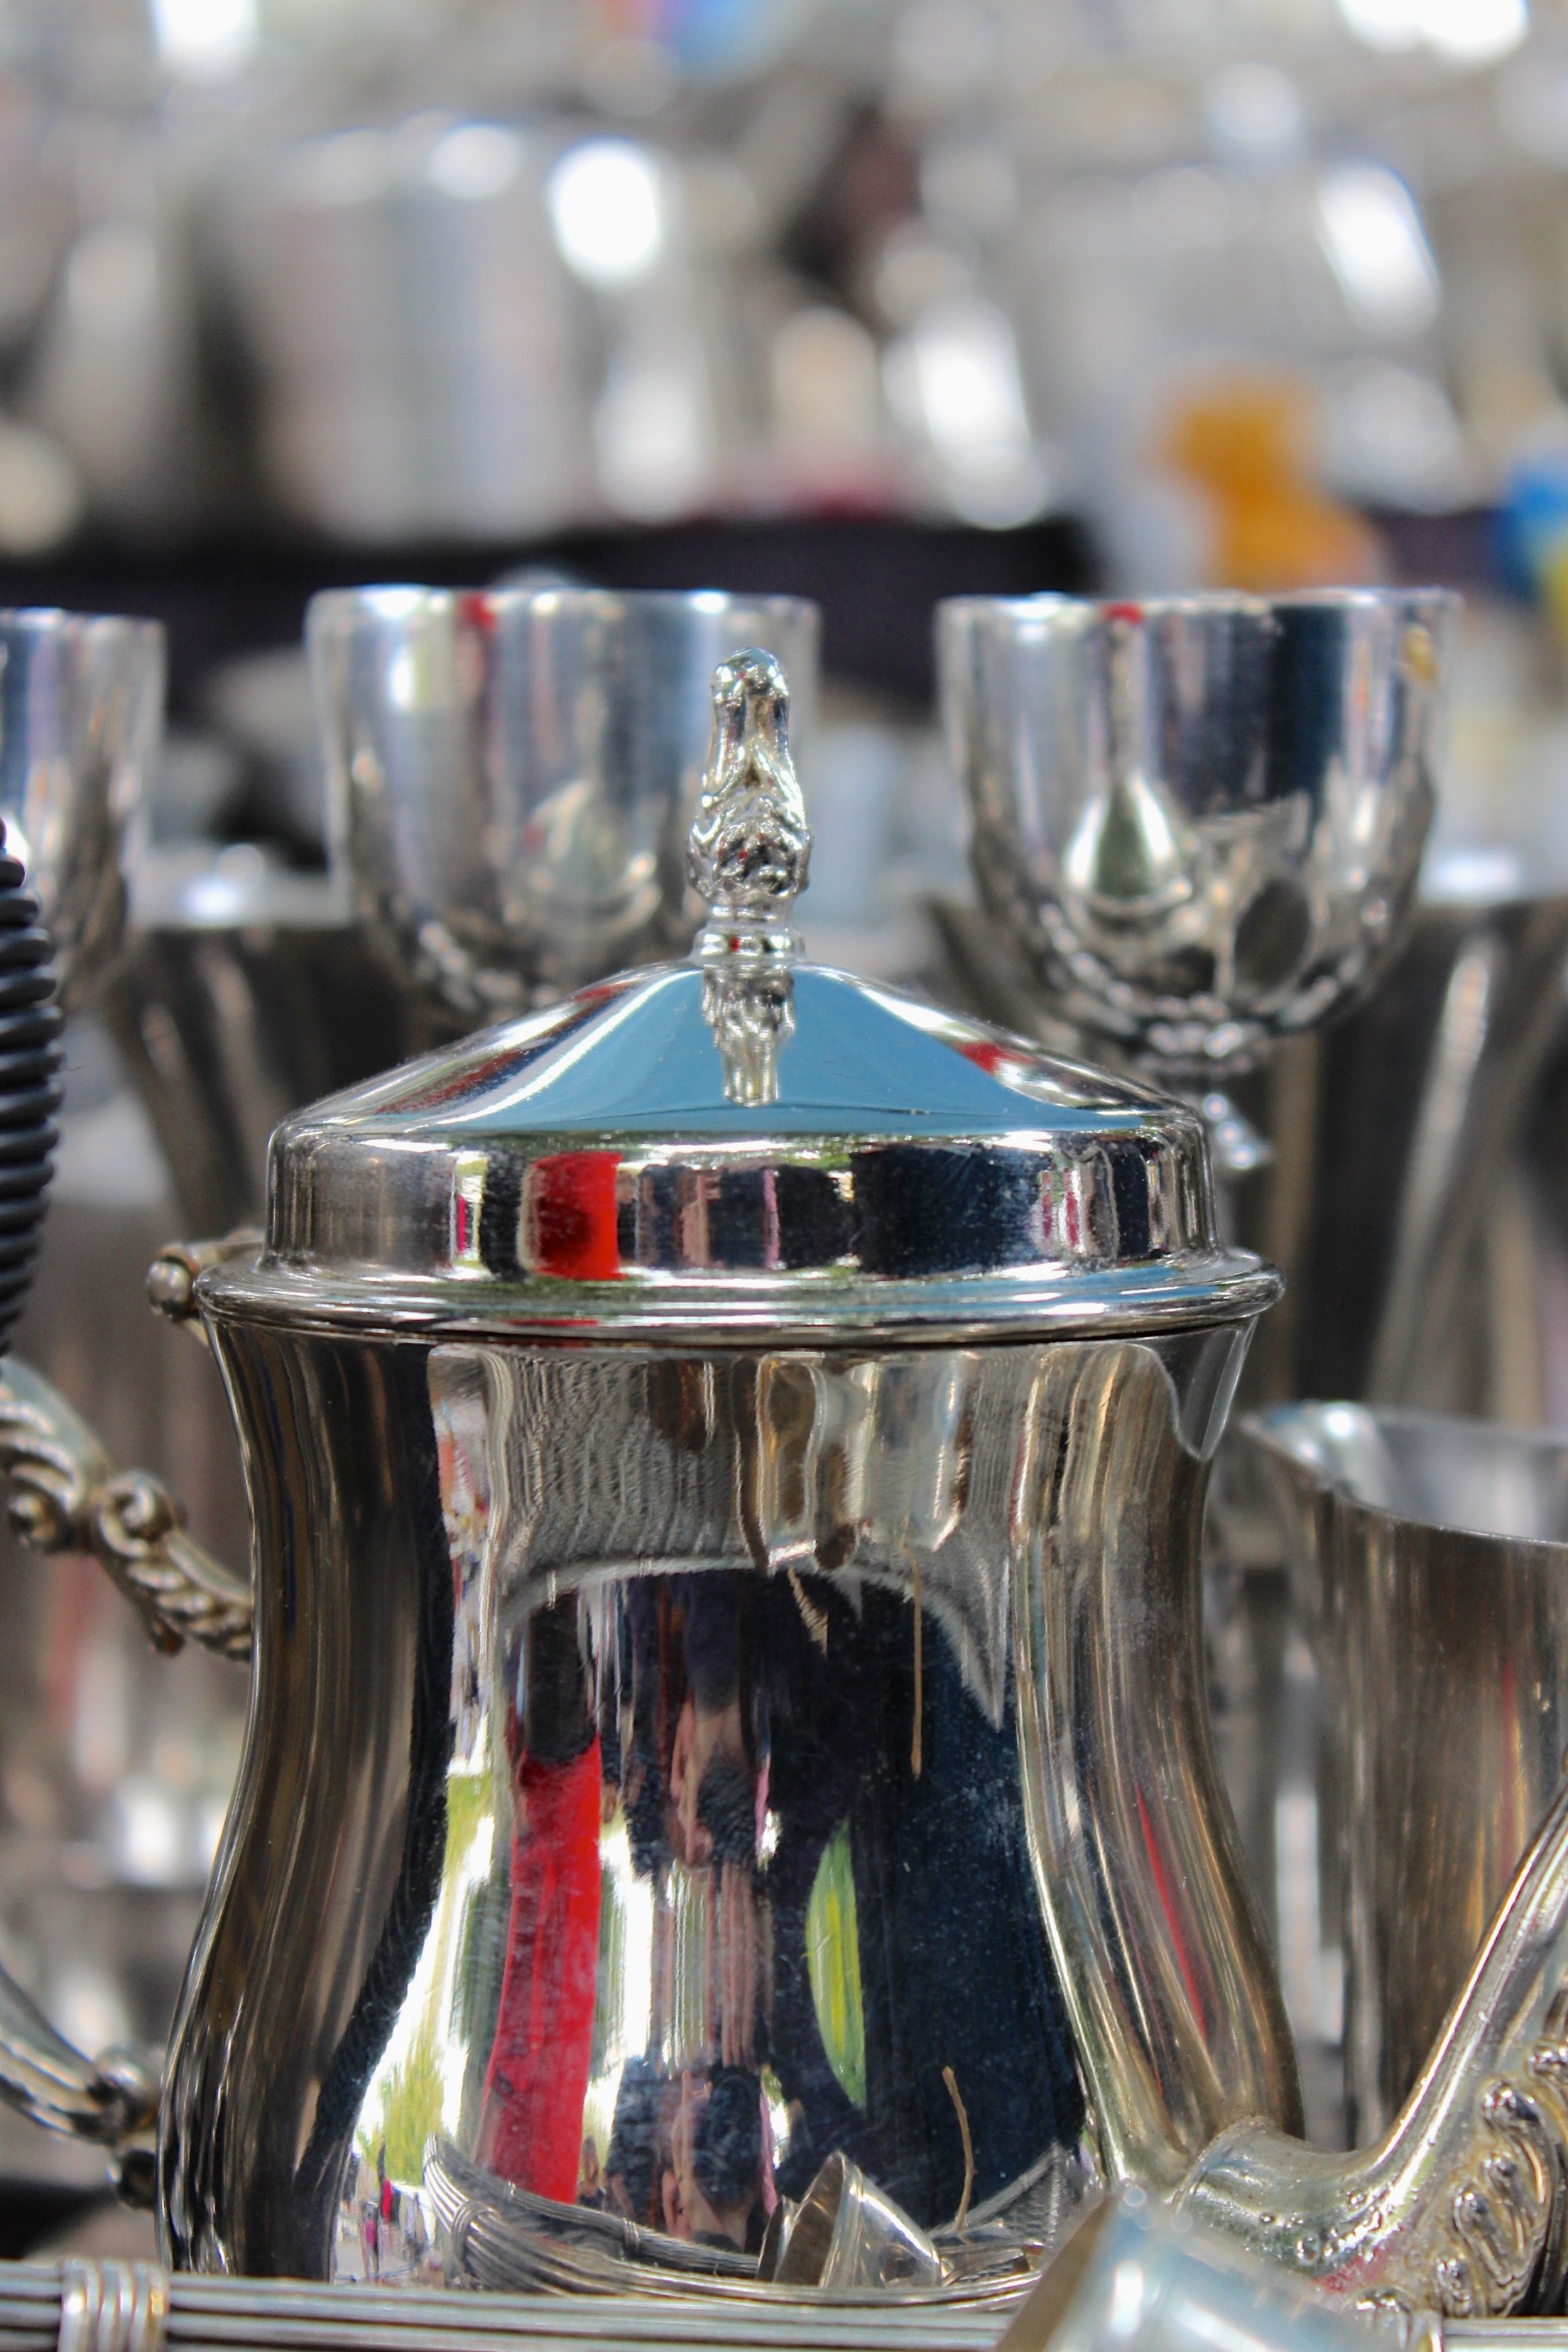
silverware, antique, glass, pot, drink, wine glass, silver, shiny, polished, distilled beverage, silver tankard